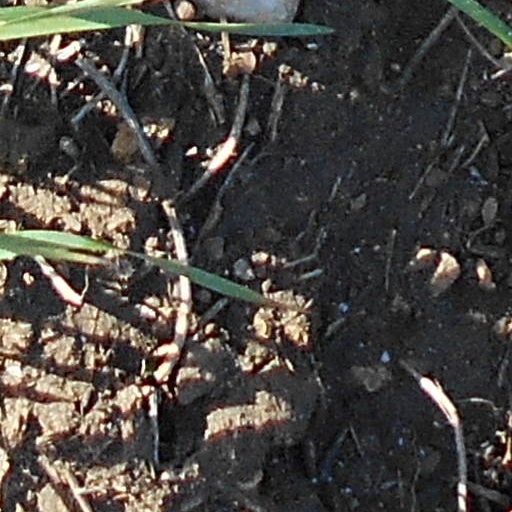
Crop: wheat